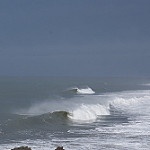
Label: sea